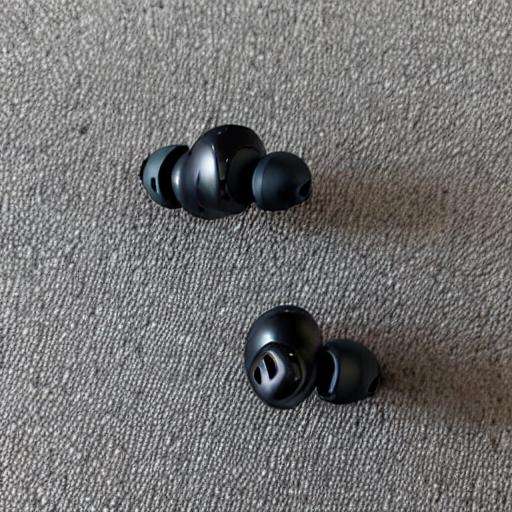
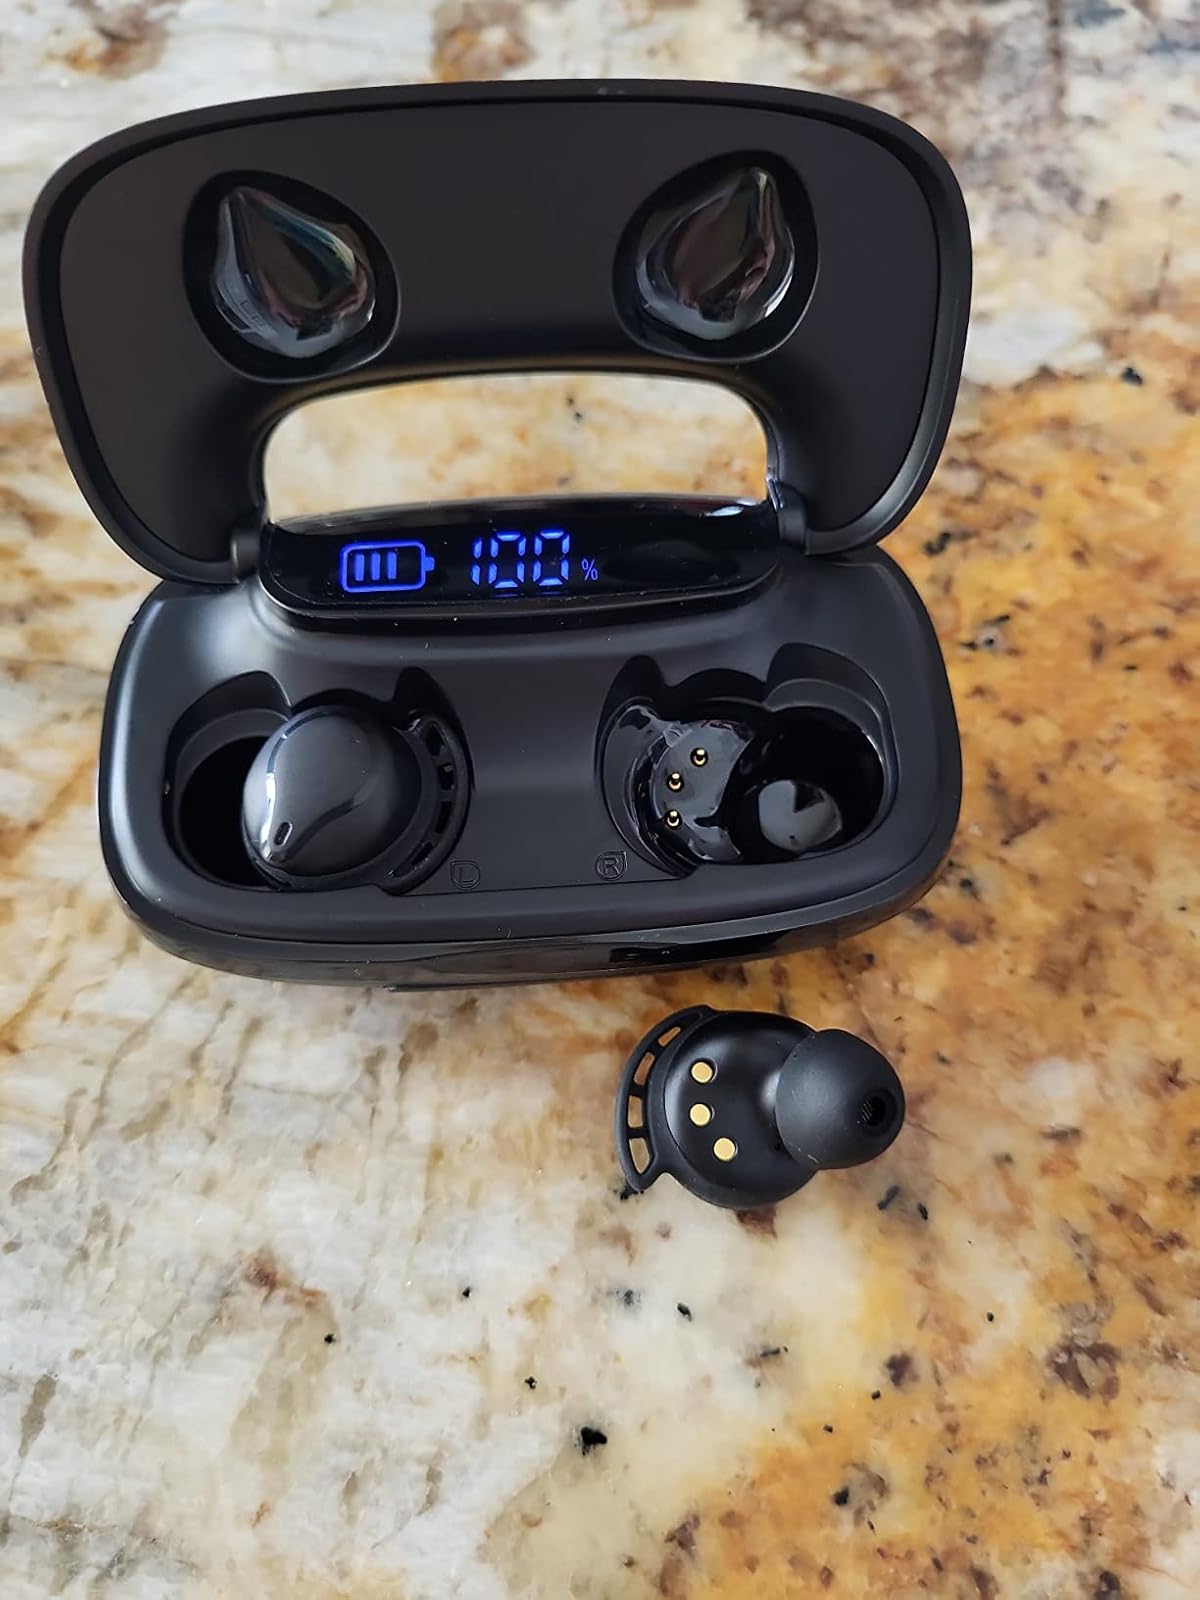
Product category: earbuds
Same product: no